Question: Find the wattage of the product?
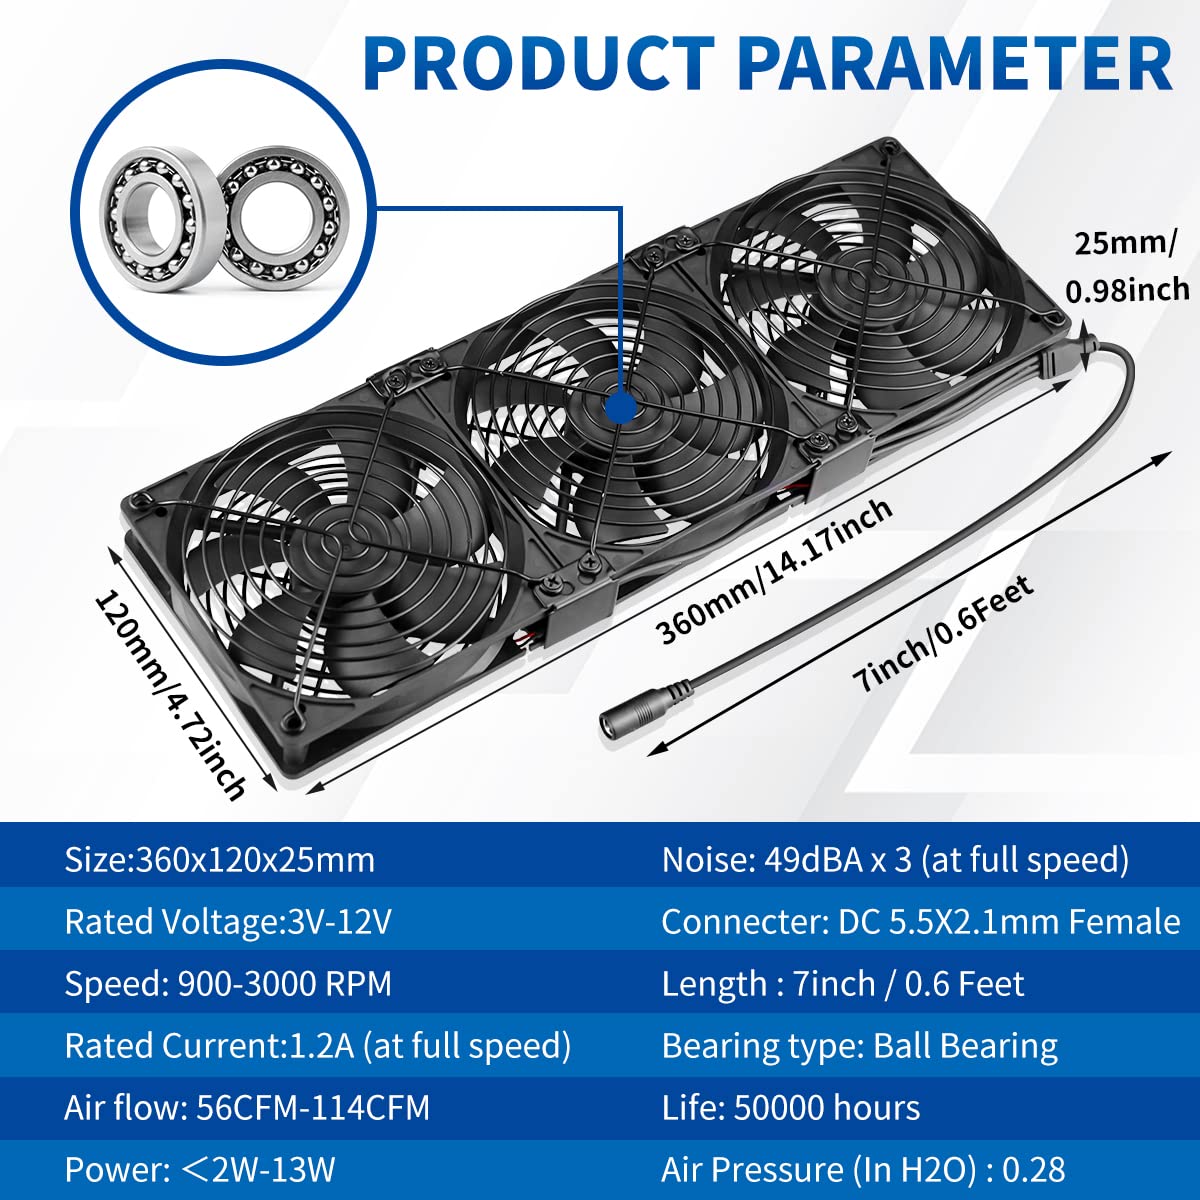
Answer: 13.0 watt